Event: Nepal Earthquake
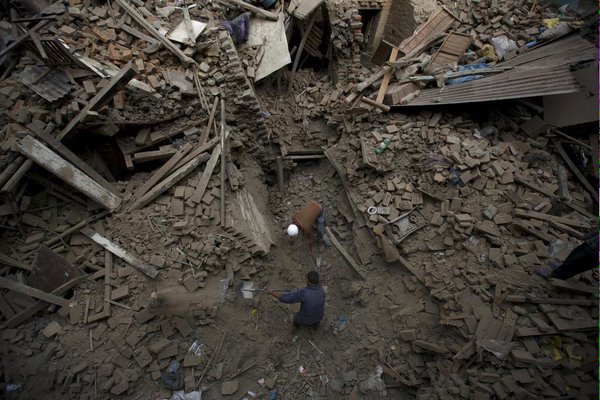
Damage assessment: damage